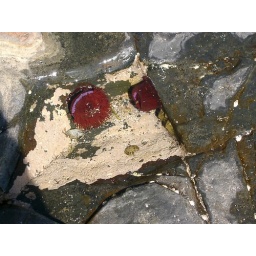
living creatures, glowing in the clear water